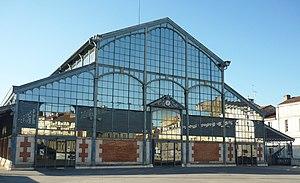
Halles de niort, façade sud-est This building is inscrit au titre des Monuments Historiques. It is indexed in the Base Mérimée, a database of architectural heritage maintained by the French Ministry of Culture,
Niort est une commune du centre-ouest de la France, chef-lieu du département des Deux-Sèvres.
Les sélections départementales et régionales du plus beau marché de France sont organisées chaque début d'année depuis 2018, par la presse quotidienne régionale, via un espace dédié sur leur site.